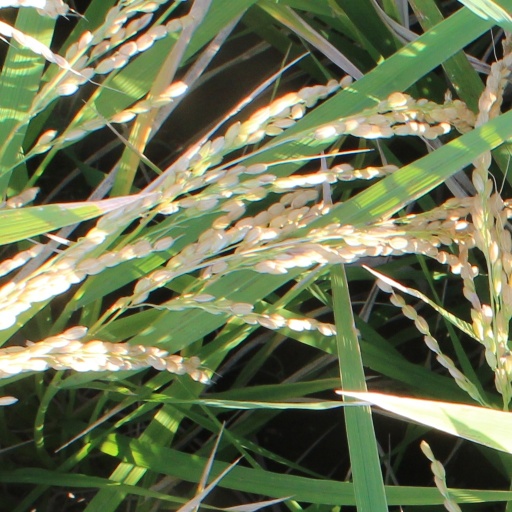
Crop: rice